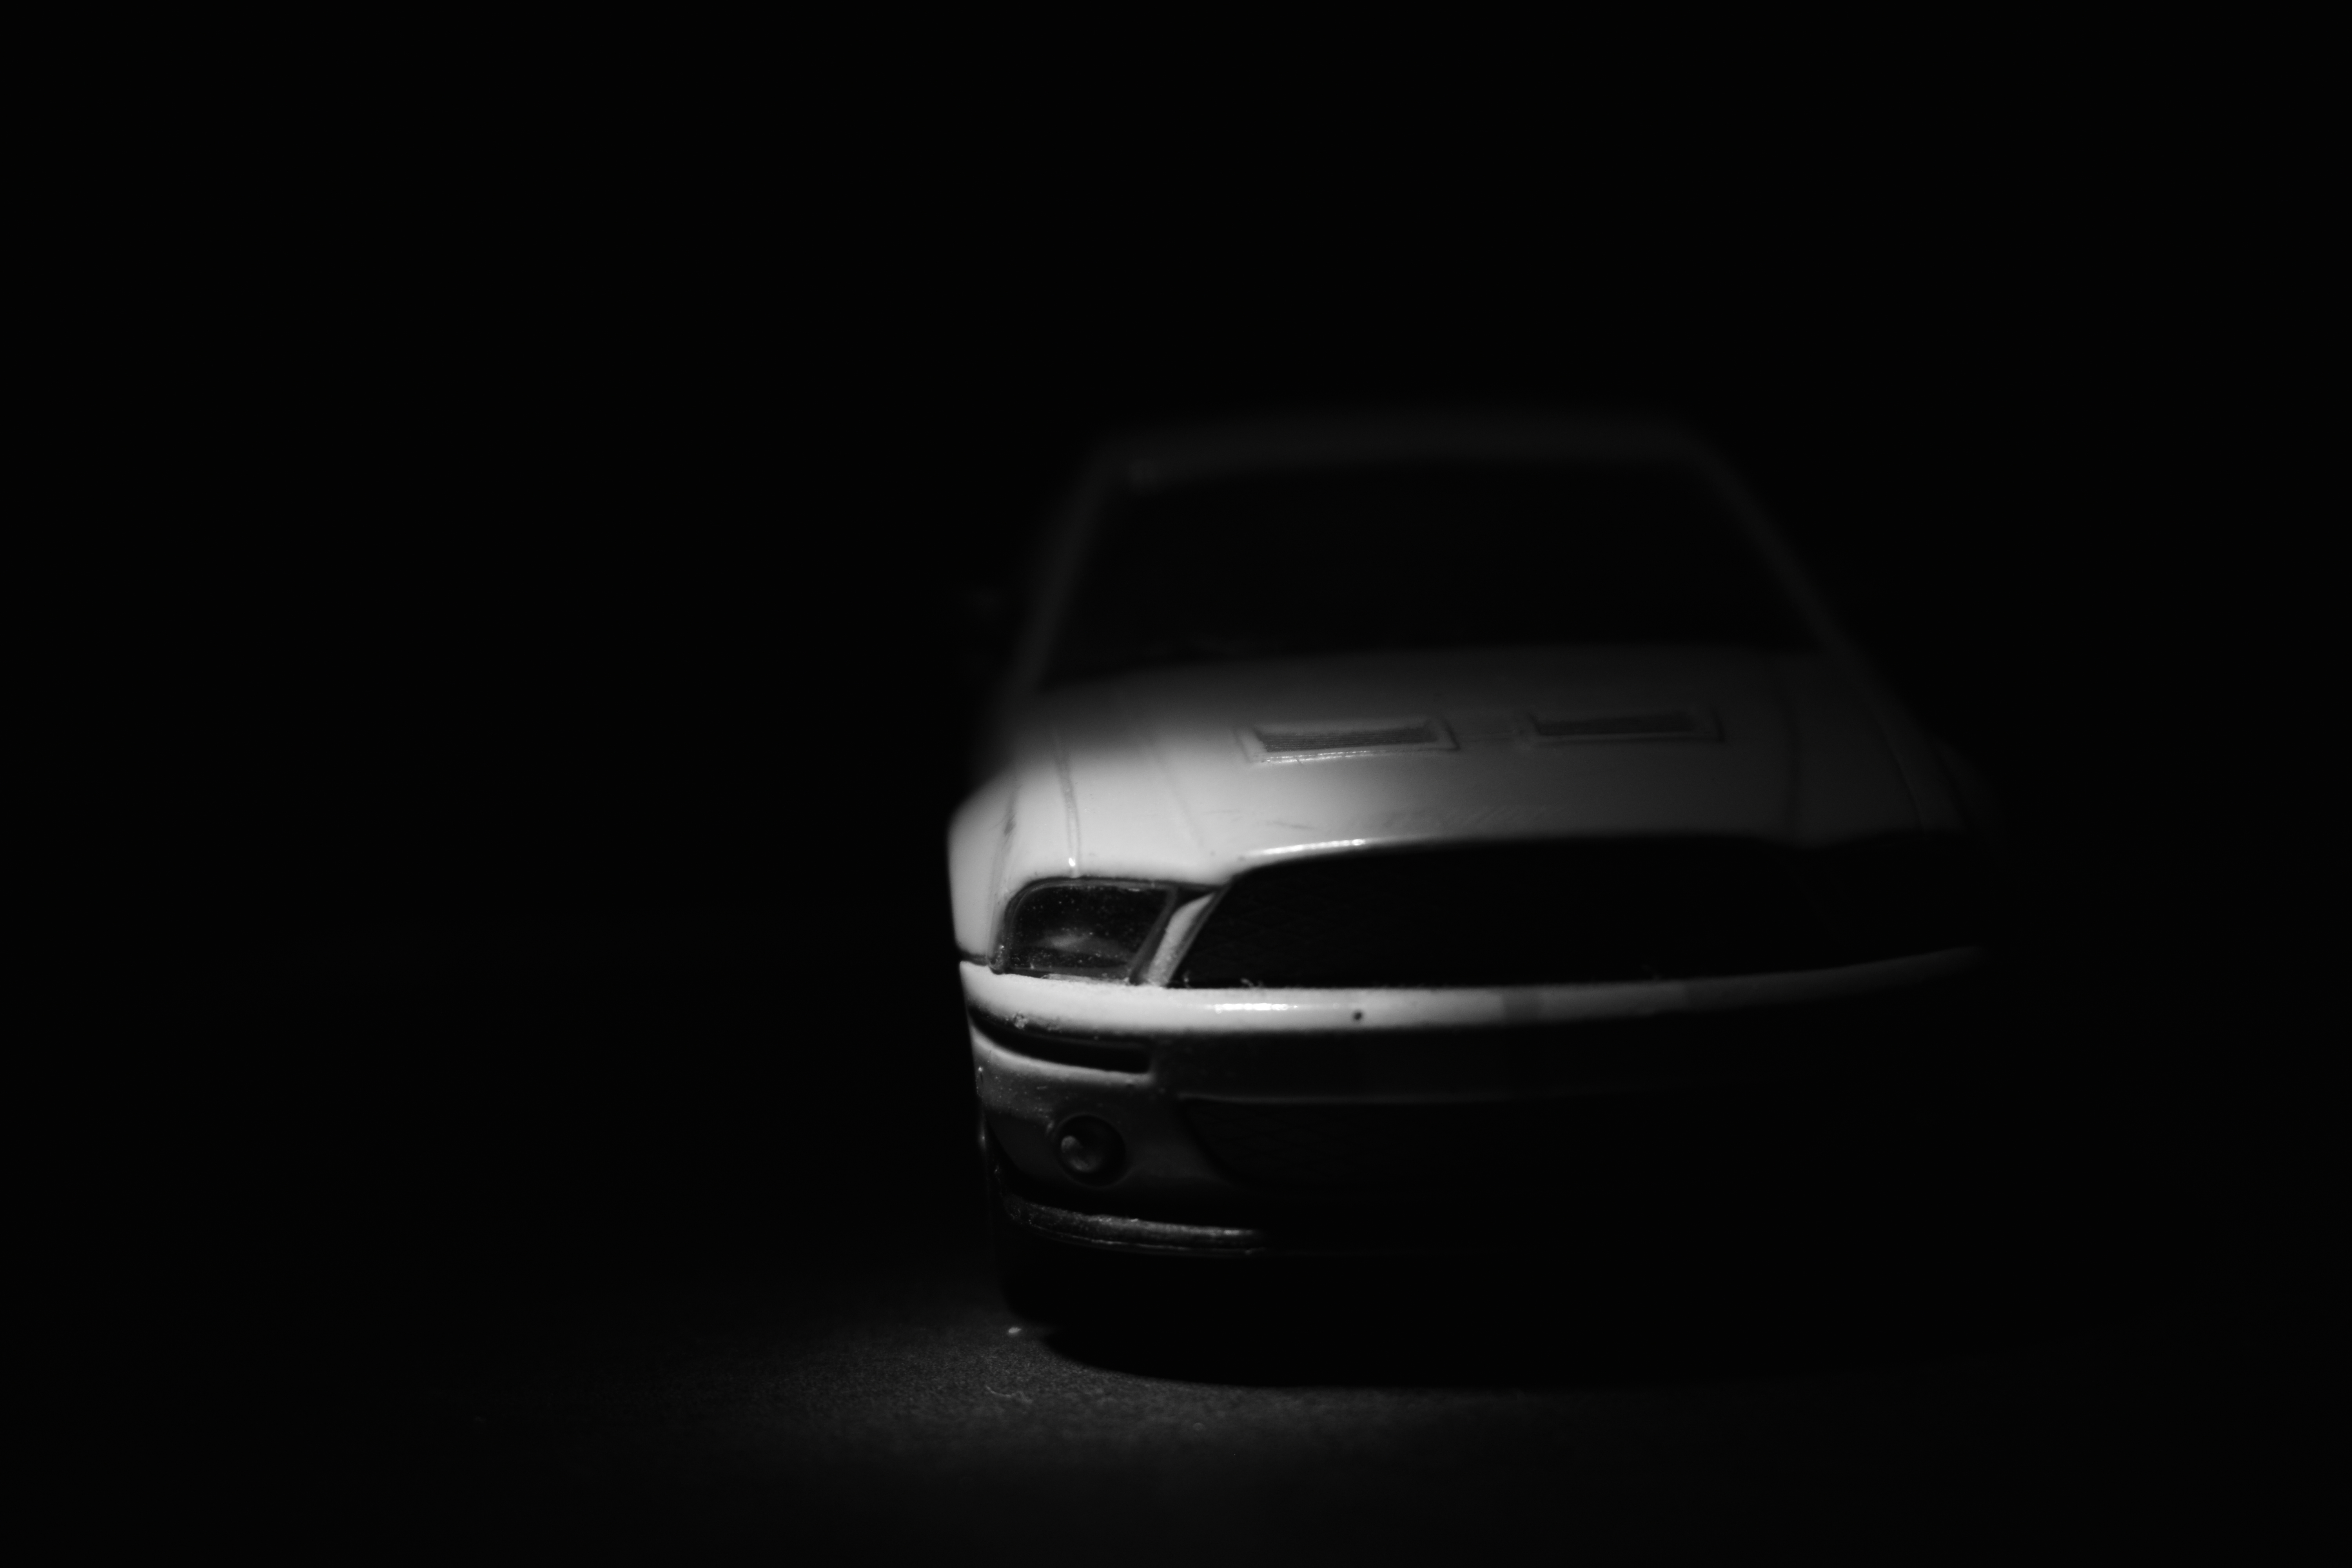
low key, Mustang Toy, car, black, motor vehicle, black and white, automotive design, automotive lighting, monochrome photography, mode of transport, photography, light, vehicle, reflection, darkness, performance car, computer wallpaper, headlamp, monochrome, automotive exterior, city car, full size car, sports car, vehicle door, hood, wheel, sky, grille, compact car, bumper